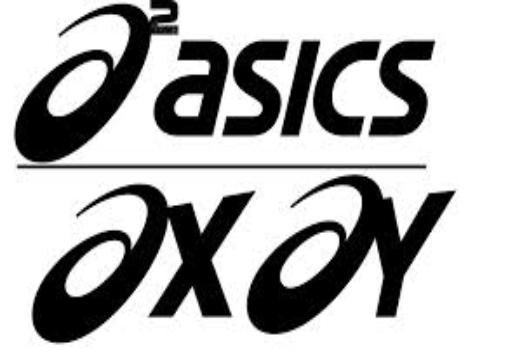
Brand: Asics
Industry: Sports